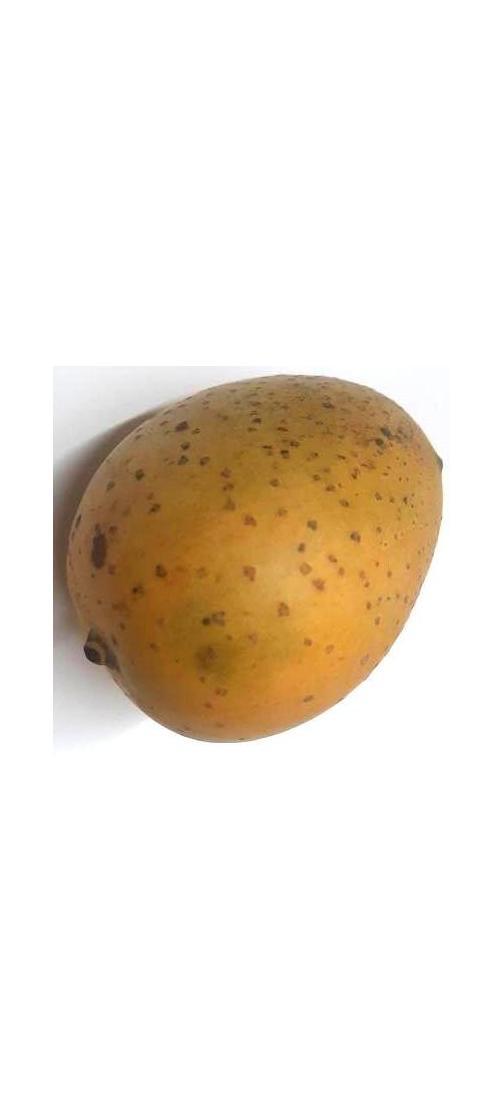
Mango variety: Gourmoti